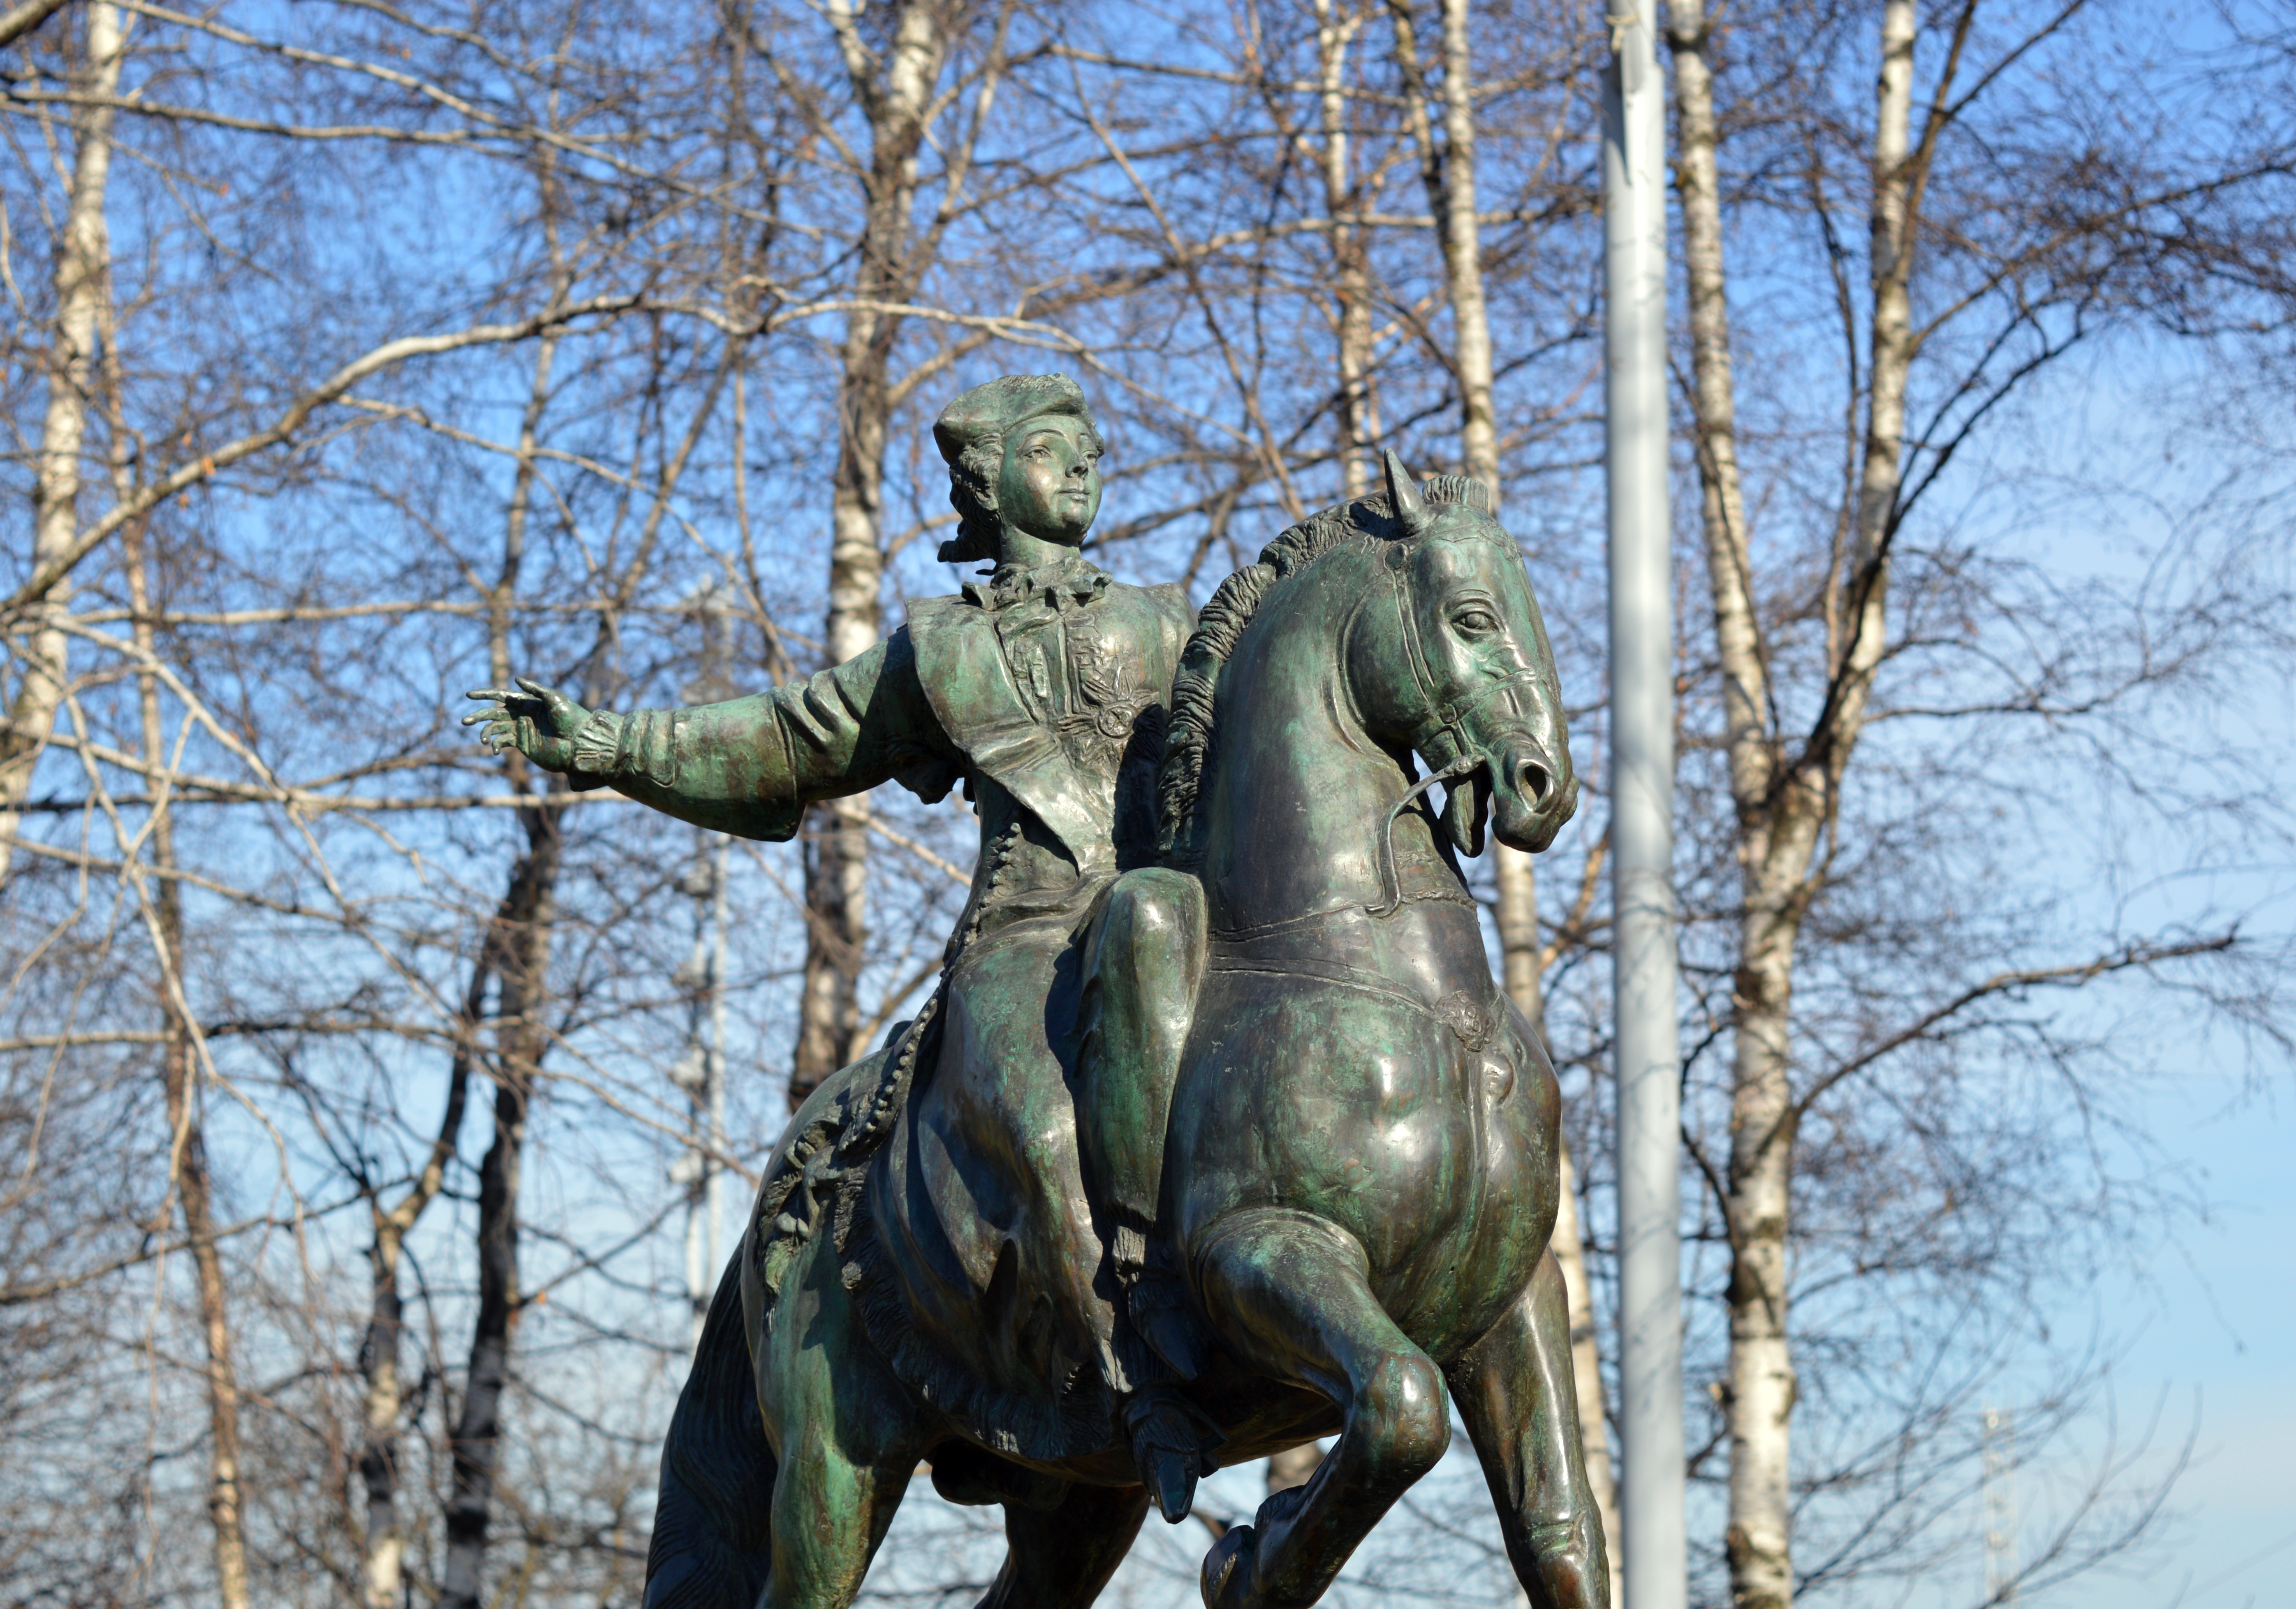
tree, monument, rider, statue, ruler, sculpture, art, figure, history, empress, catherine 2, catherine ii, on a horse